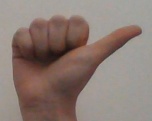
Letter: dhad